Nadbai

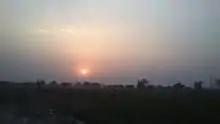
Sunset in Nadbai

India census, Nadbai had a population of 26,300. Males constitute 54% of the population and females 46%. Nadbai has an average literacy rate of 64%, higher than the national average of 74.04%: male literacy is 75%, and female literacy is 53%. In Nadbai, 15% of the population is under 6 years of age.